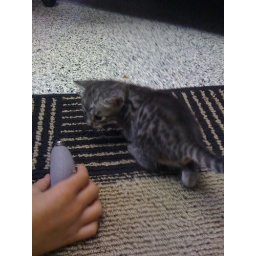
Little baby silver leopard. I will probably never see a cat like this again in my life.